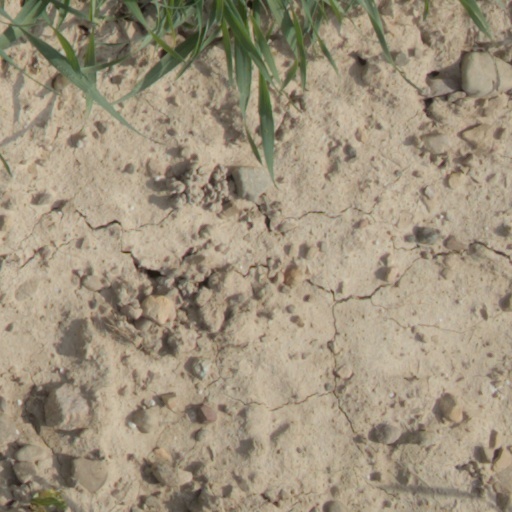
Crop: wheat